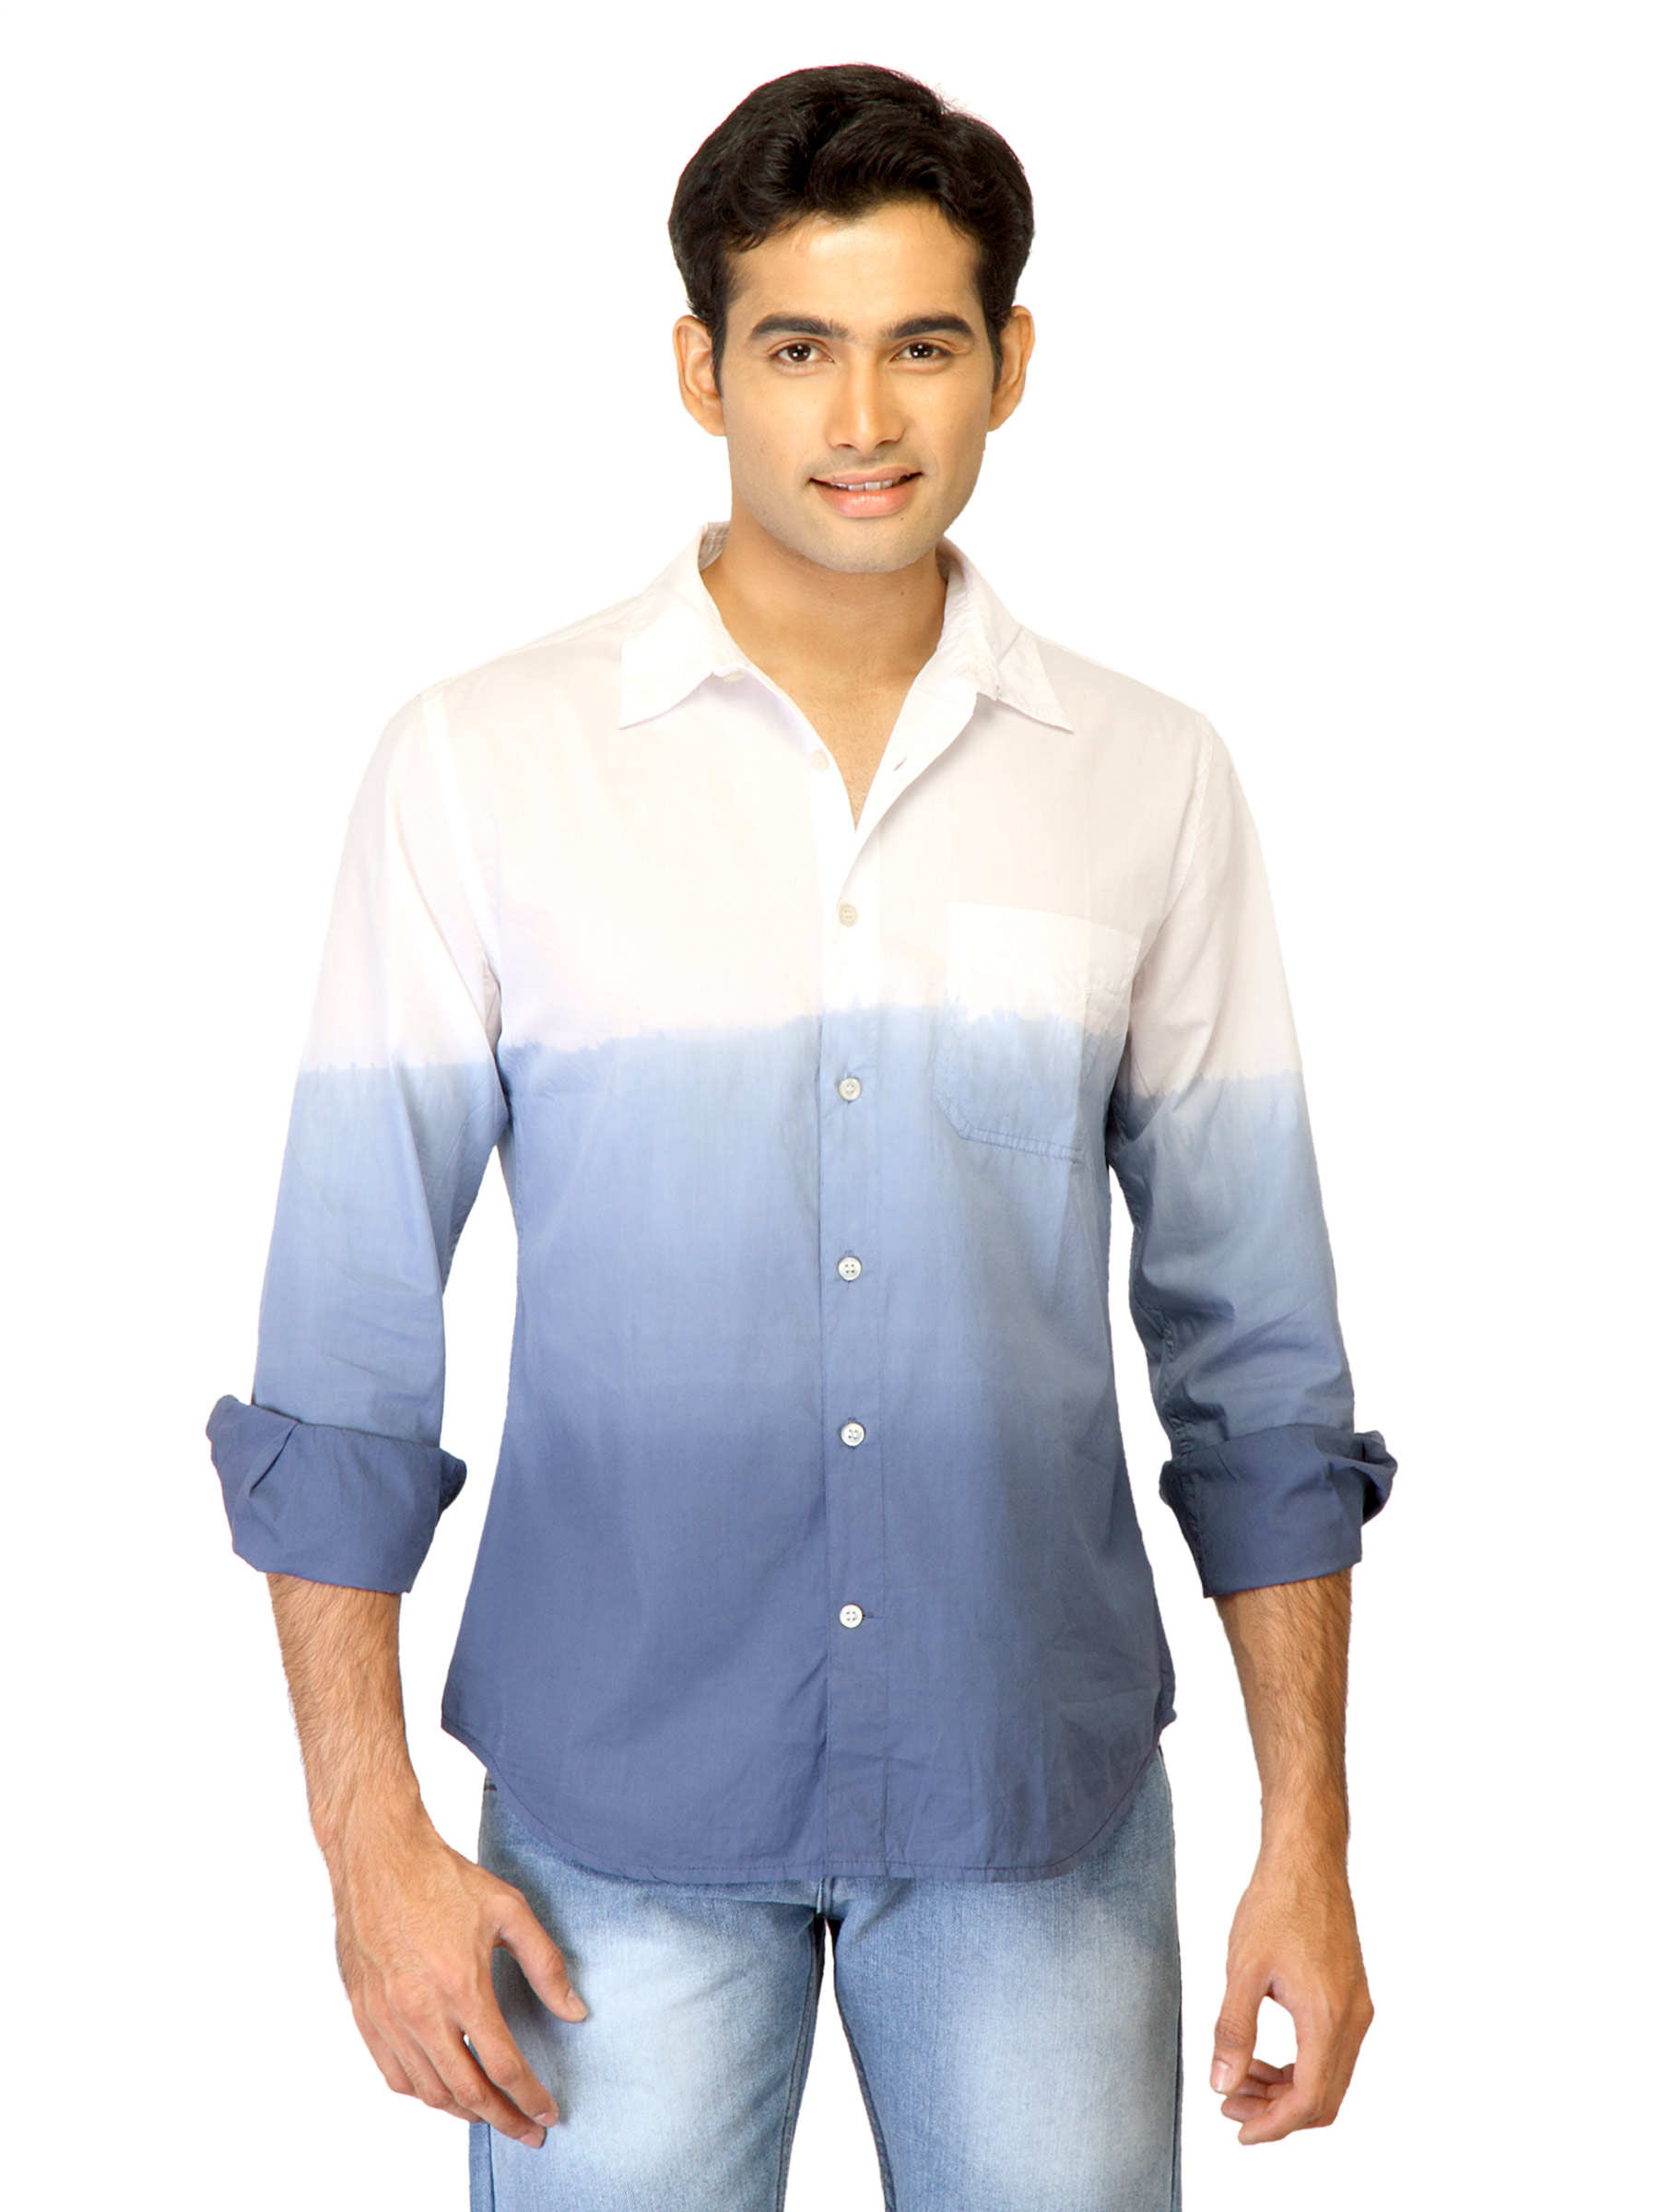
United Colors of Benetton Men Solid White Shirts
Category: Apparel / Topwear / Shirts
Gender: Men
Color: White
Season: Summer 2011
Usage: Casual